Hatanodai Station

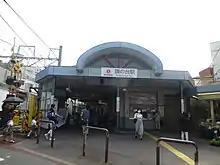
East exit, 2016

The Tokyu Oimachi Line platforms are scheduled to be lengthened to handle seven-car trains on express services during fiscal 2017.